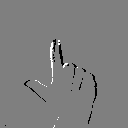
ASL letter: l